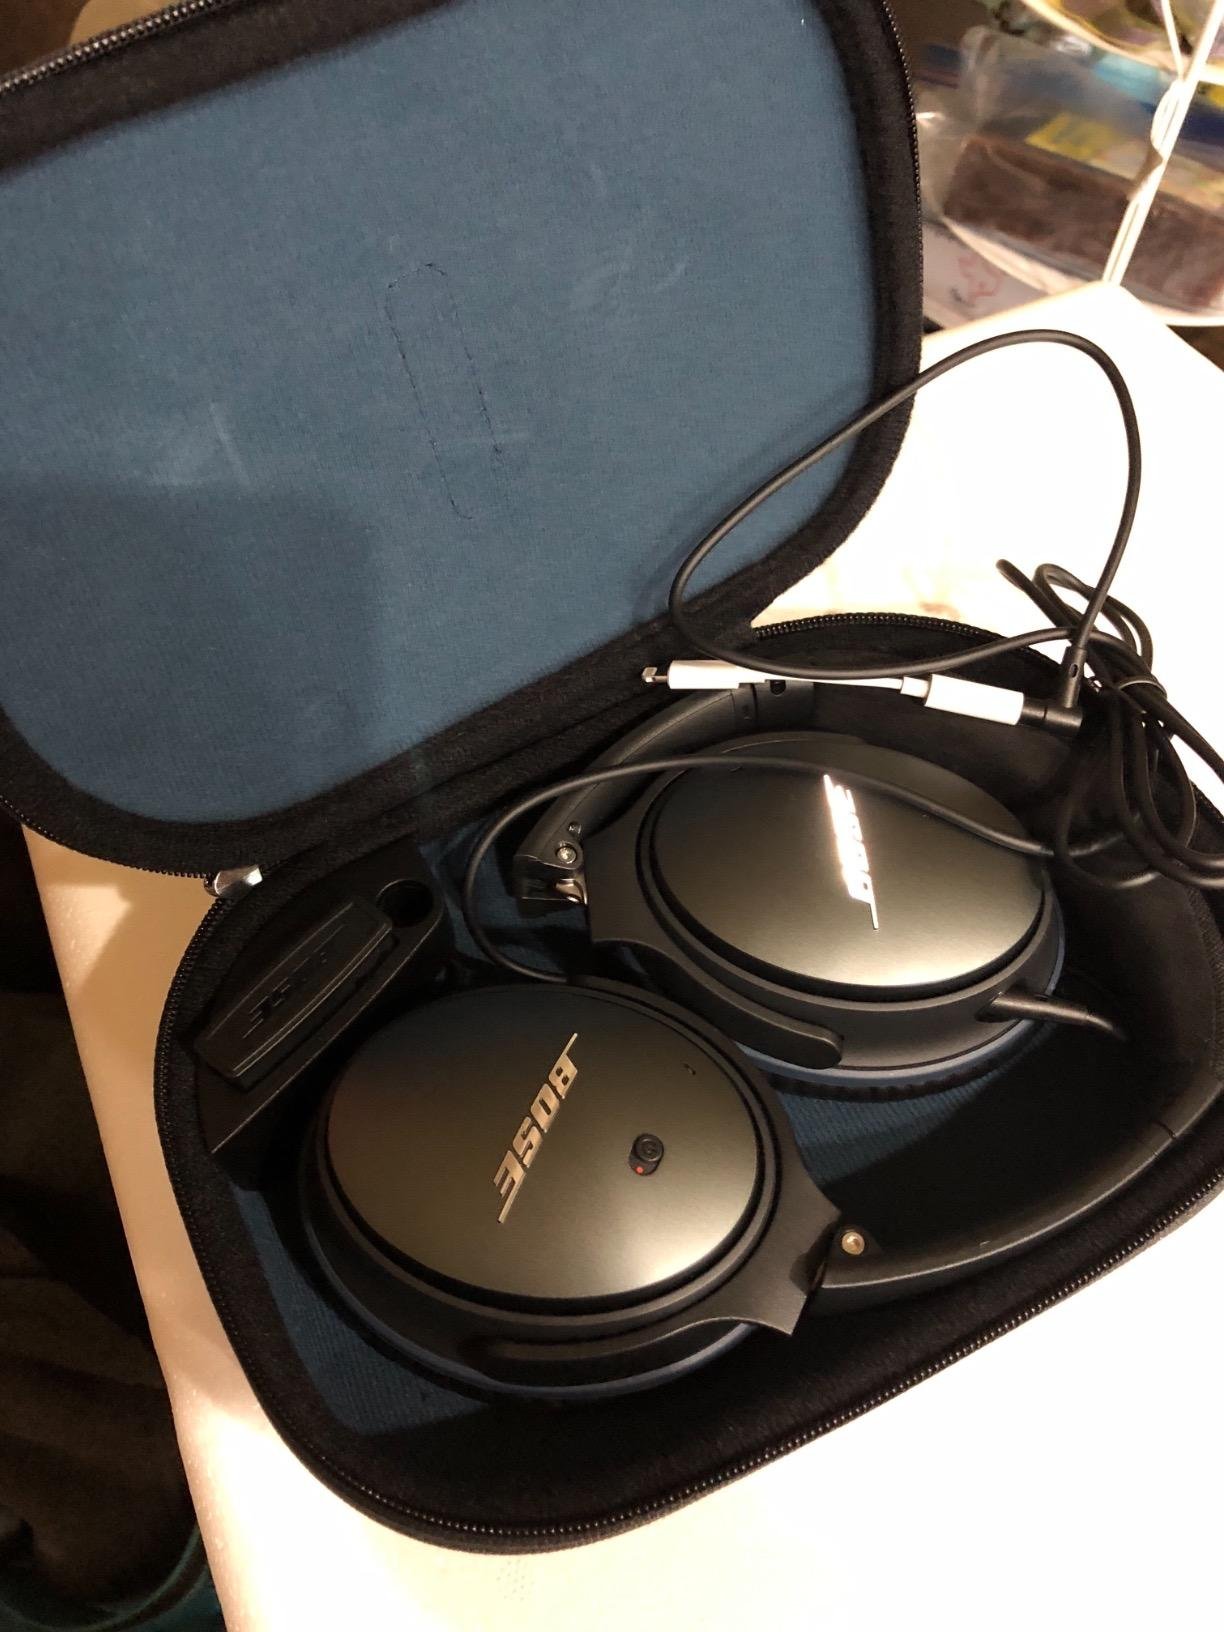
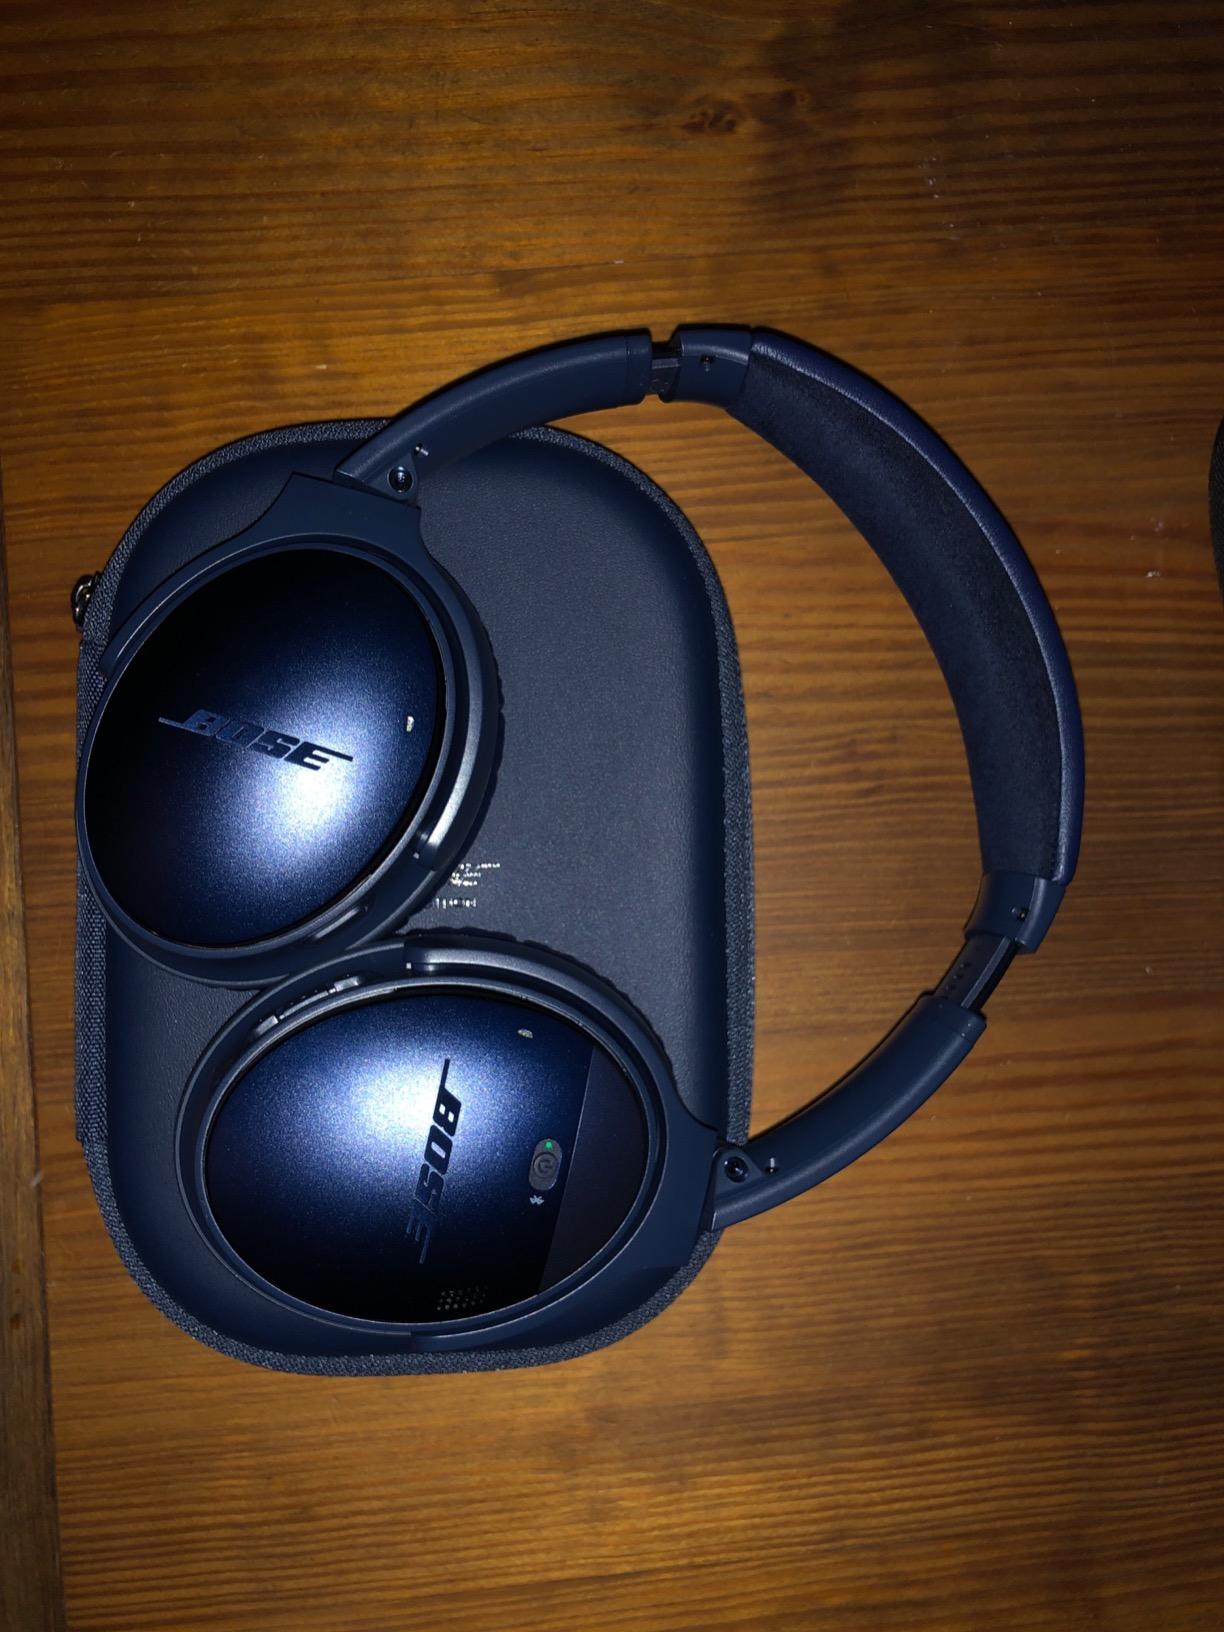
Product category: headphones
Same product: no